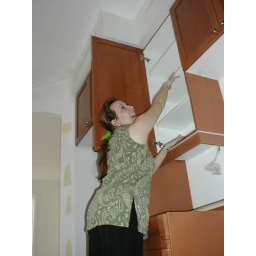
Alicia attempts to reach the 2nd highest shelf in the kitchen cabinets